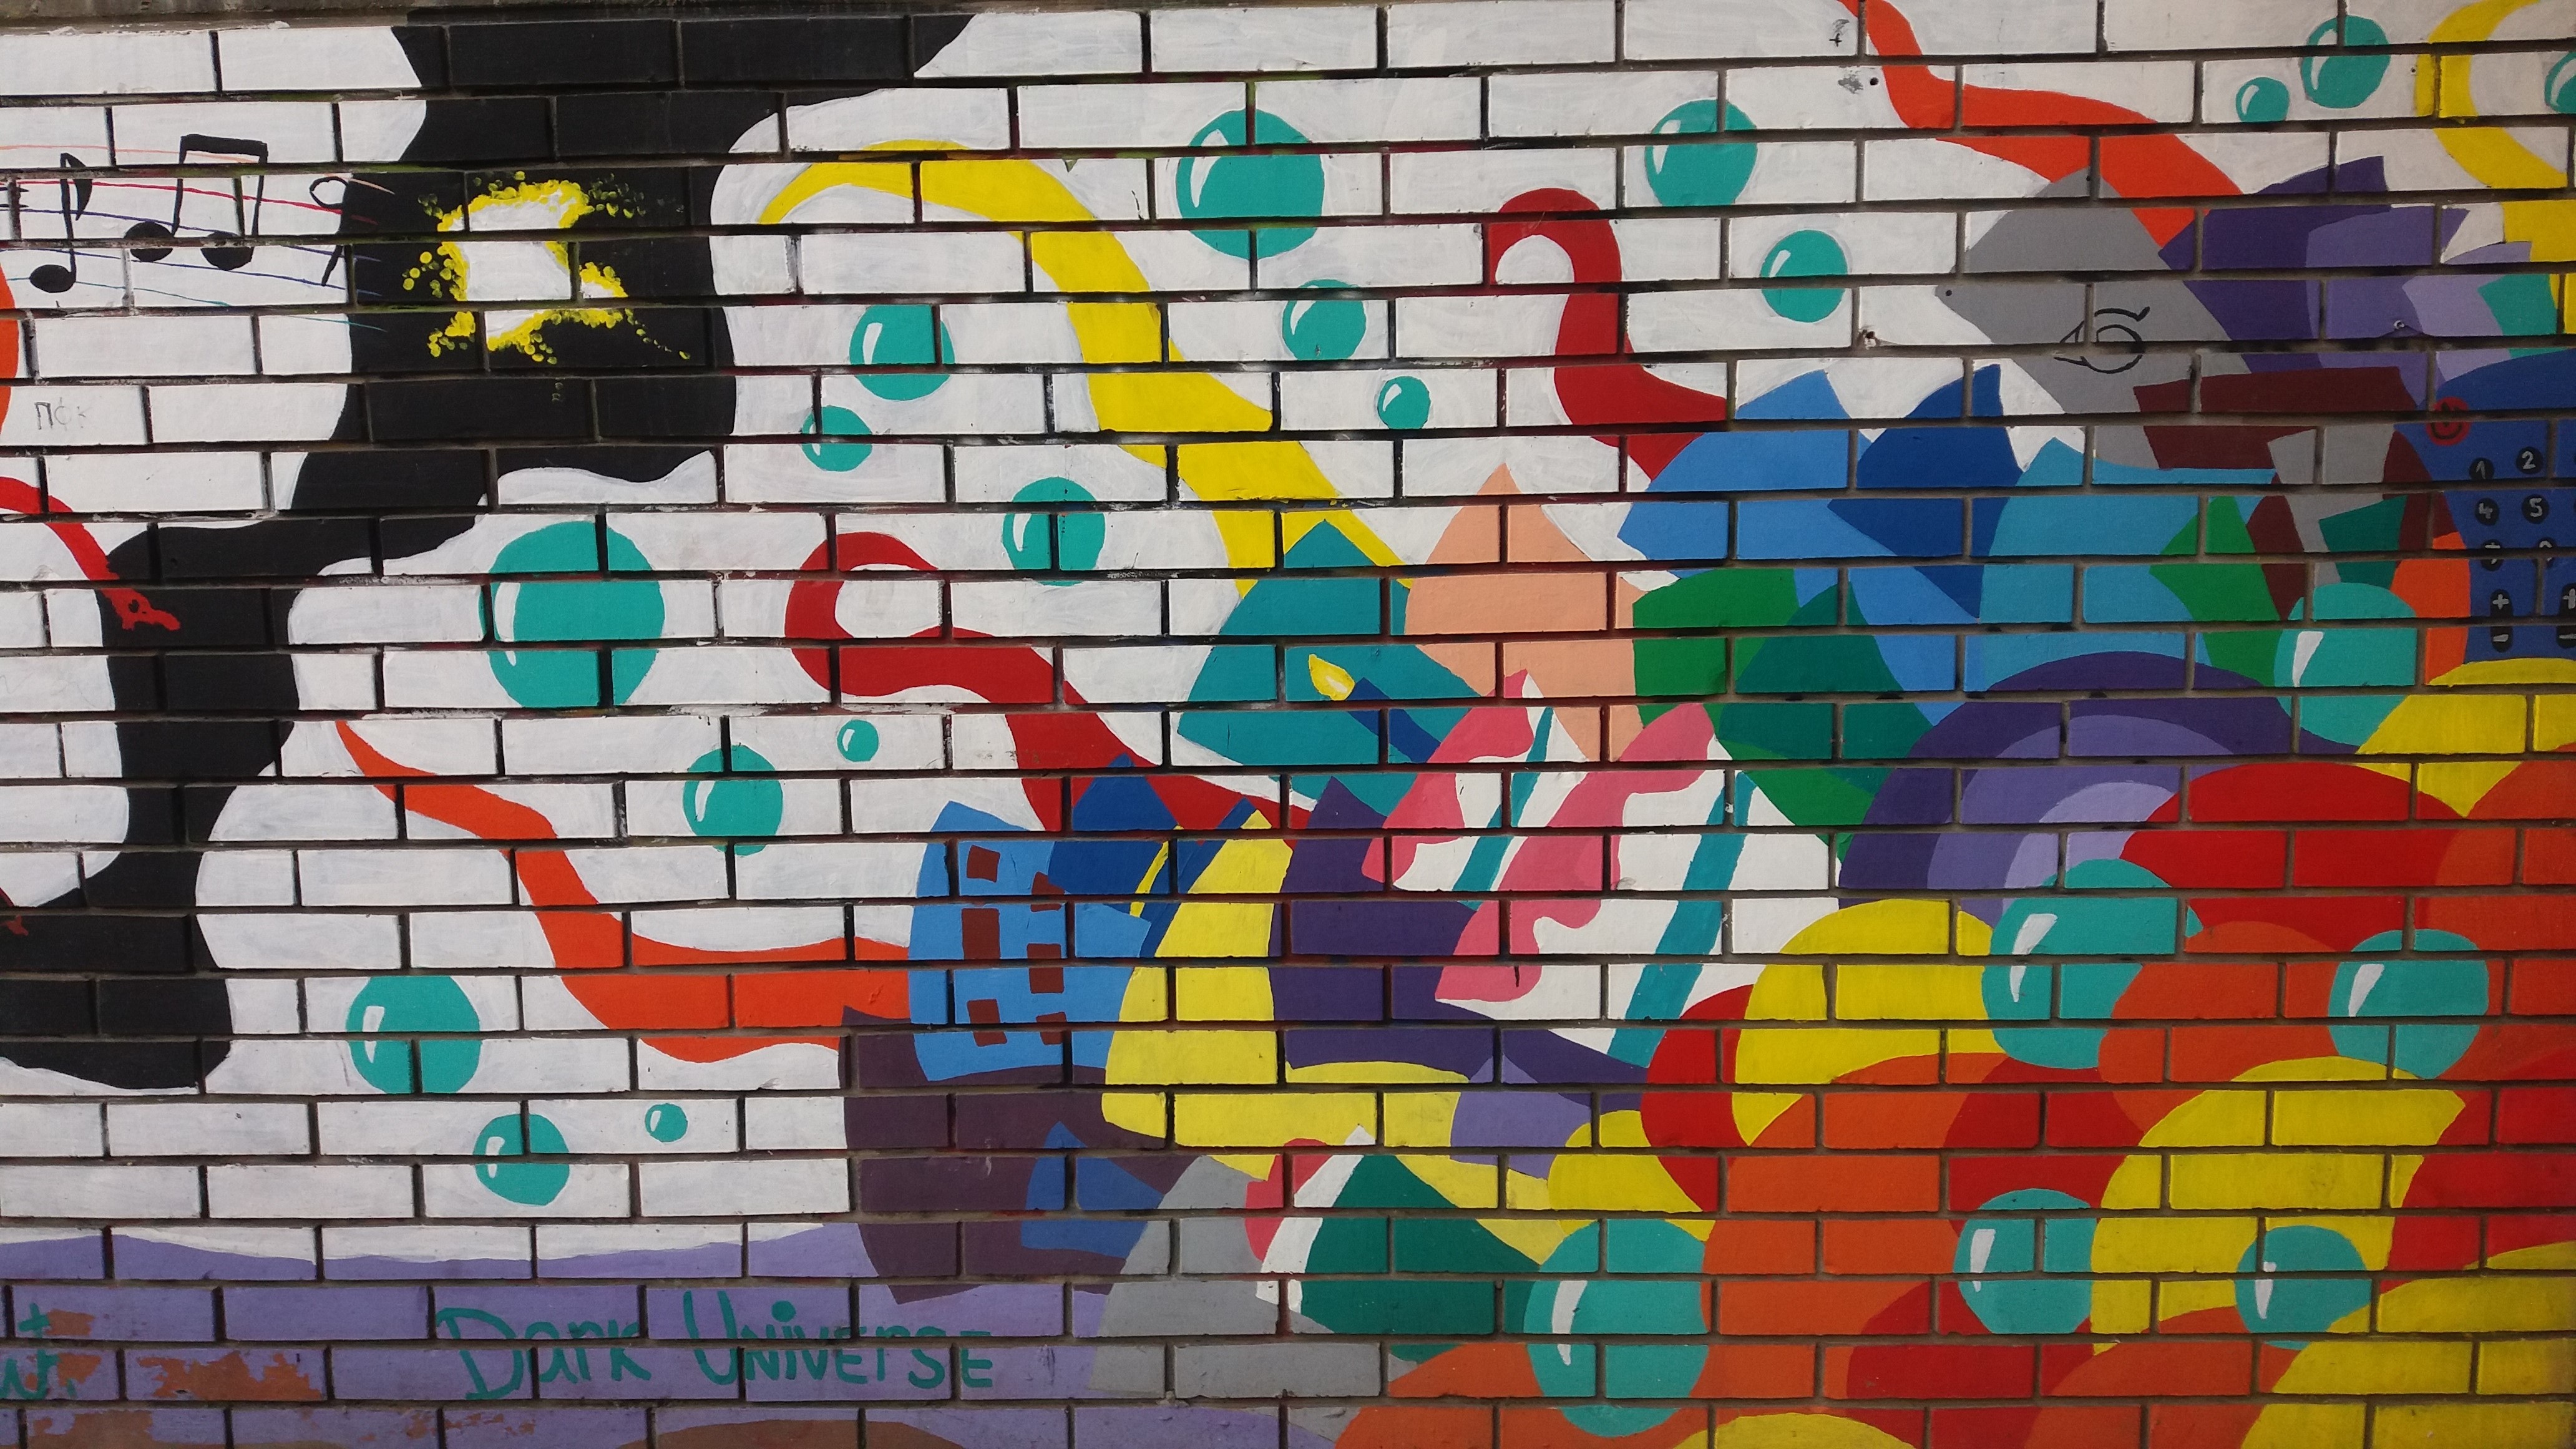
window, glass, wall, pattern, line, color, graffiti, painting, art, symmetry, mosaic, modern art